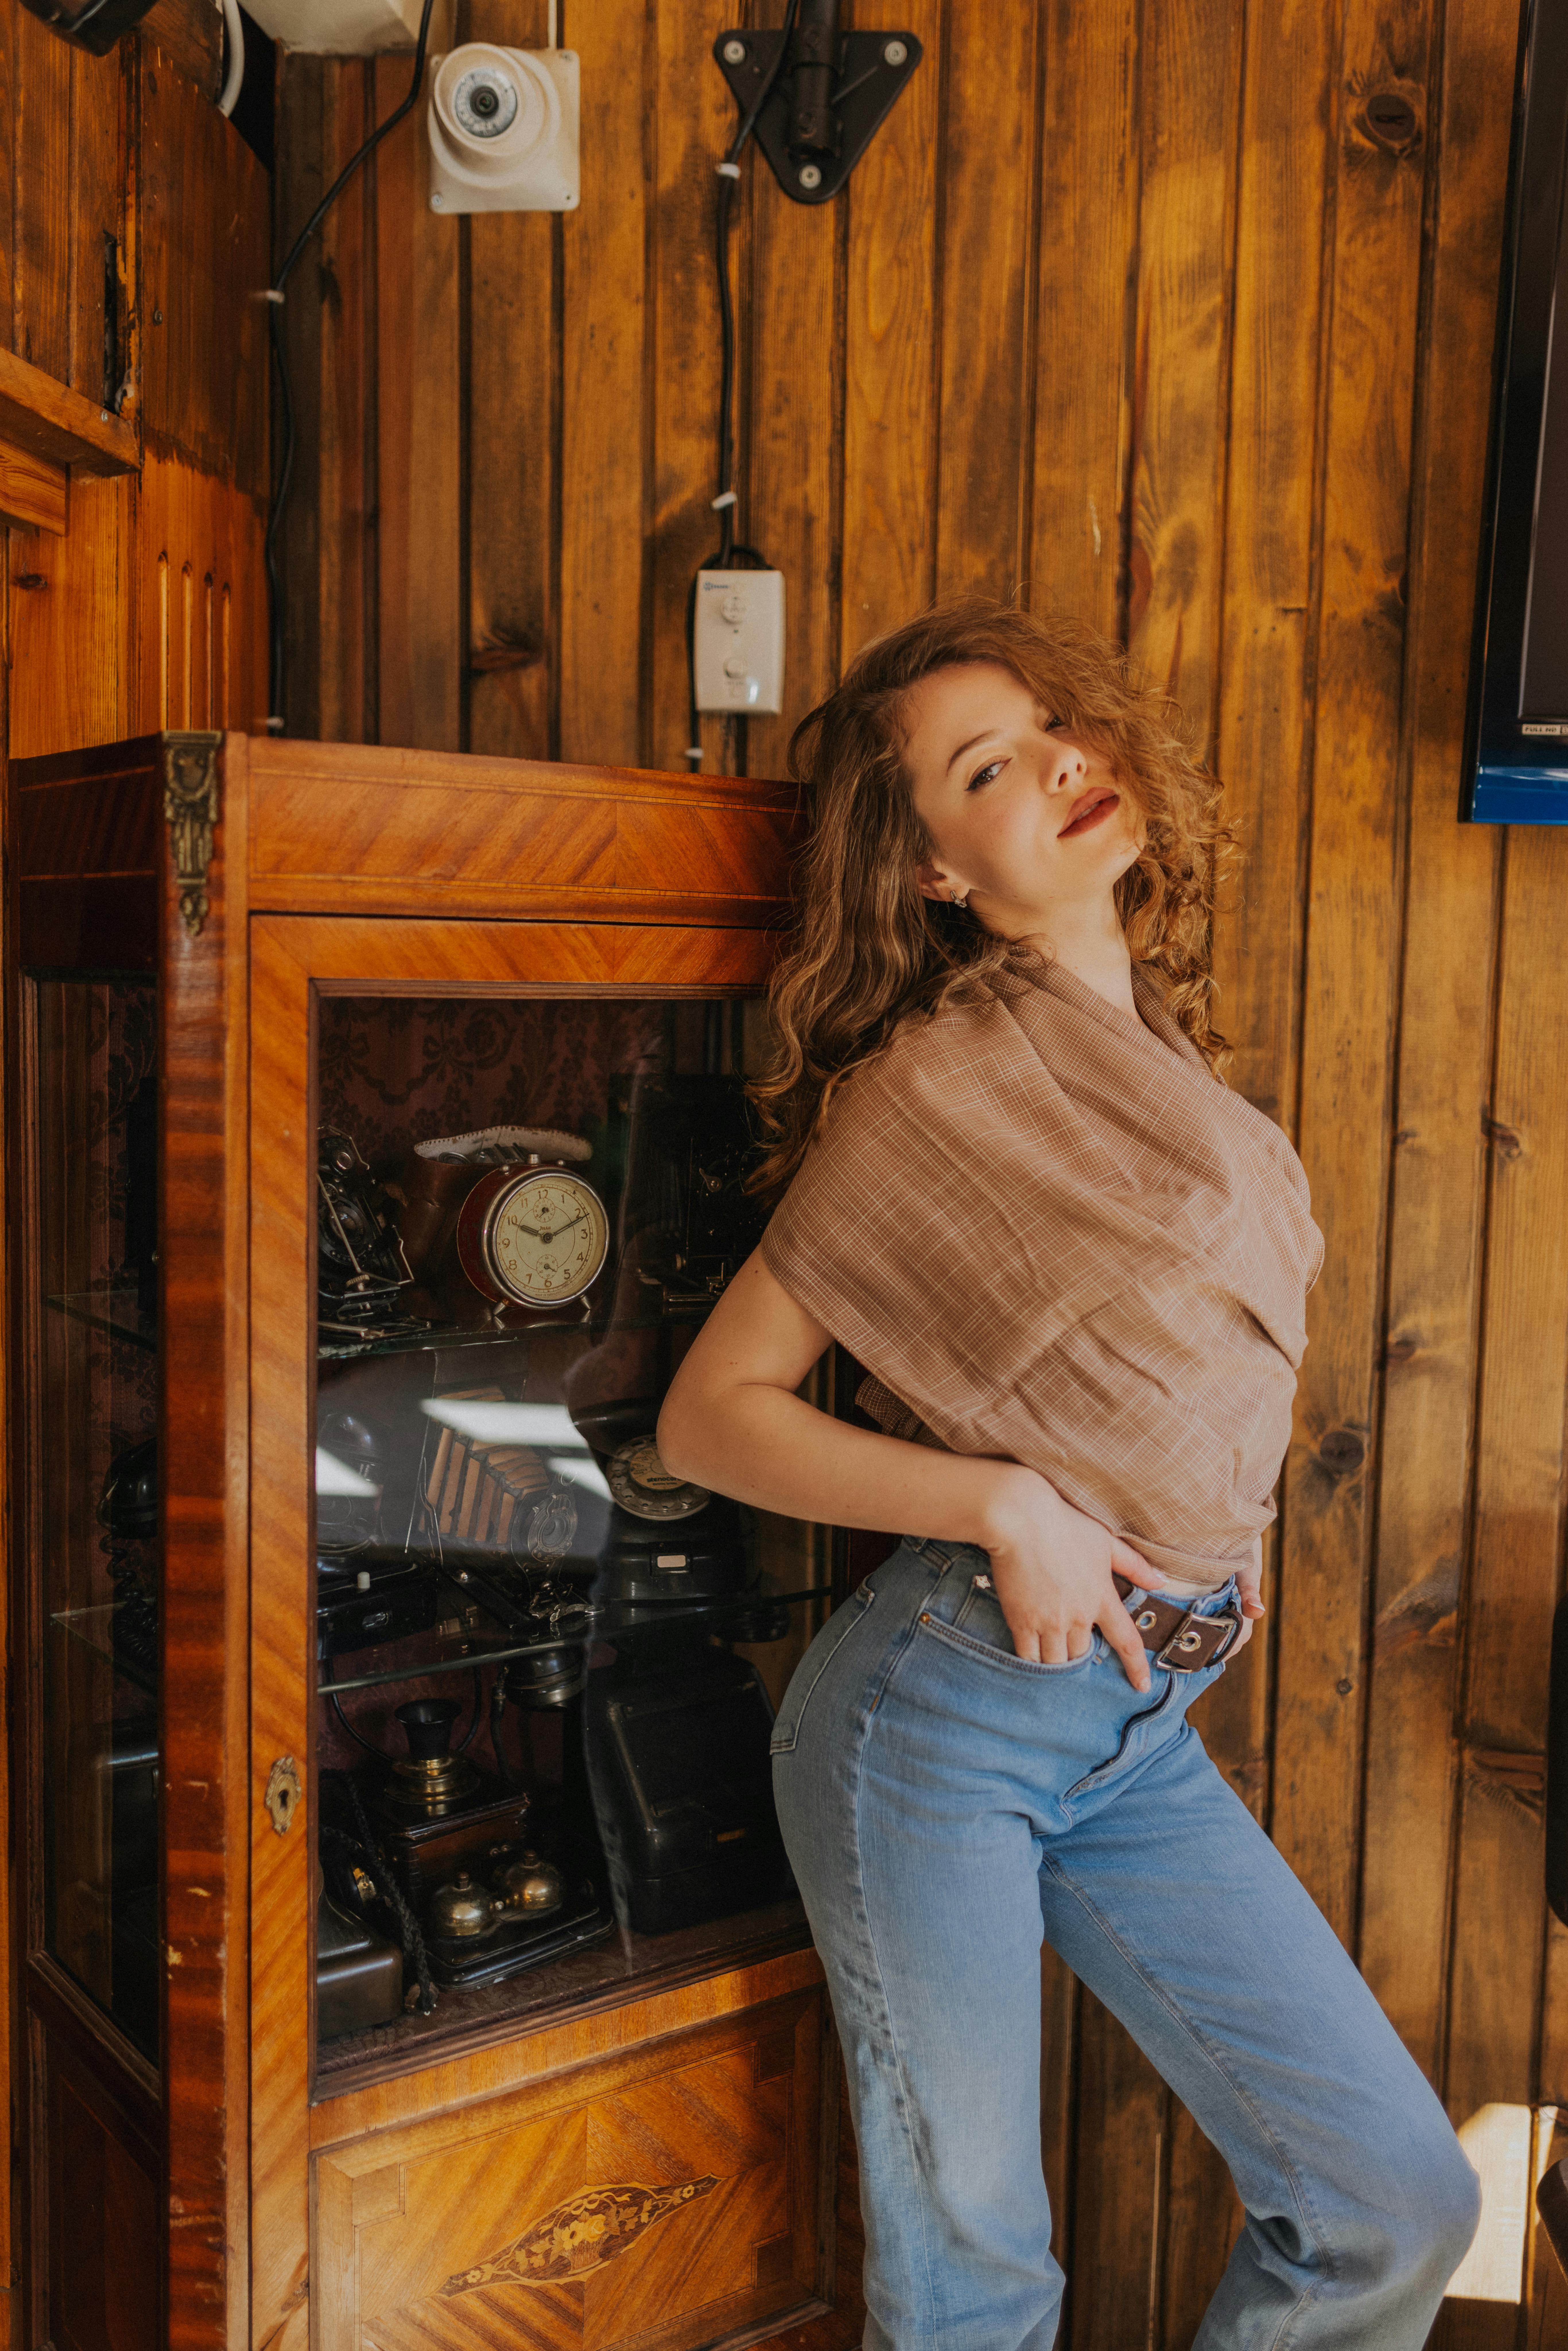
woman, jeans, leg, flash photography, wood, standing, waist, thigh, denim, long hair, cabinetry, human leg, trunk, blond, hardwood, brown hair, fun, flooring, picture frame, abdomen, t shirt, eyewear, sitting, drawer, belt, room, cupboard, portrait photography, photo shoot